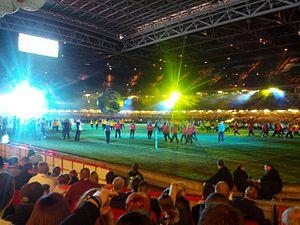
La quatorzième édition de la Coupe du monde de rugby à XIII se déroule du 26 octobre 2013 au 30 novembre 2013 et se partage entre l'Angleterre, la France, l'Irlande et le Pays de Galles. Son annonce est faite par la fédération internationale en juillet 2009. Prévue initialement en 2012, il est finalement décidé de décaler la compétition d'une année en raison de l'organisation des Jeux olympiques de 2012 à Londres. Il est aussi décidé que les éditions suivantes se dérouleront sur un cycle quadriennal.